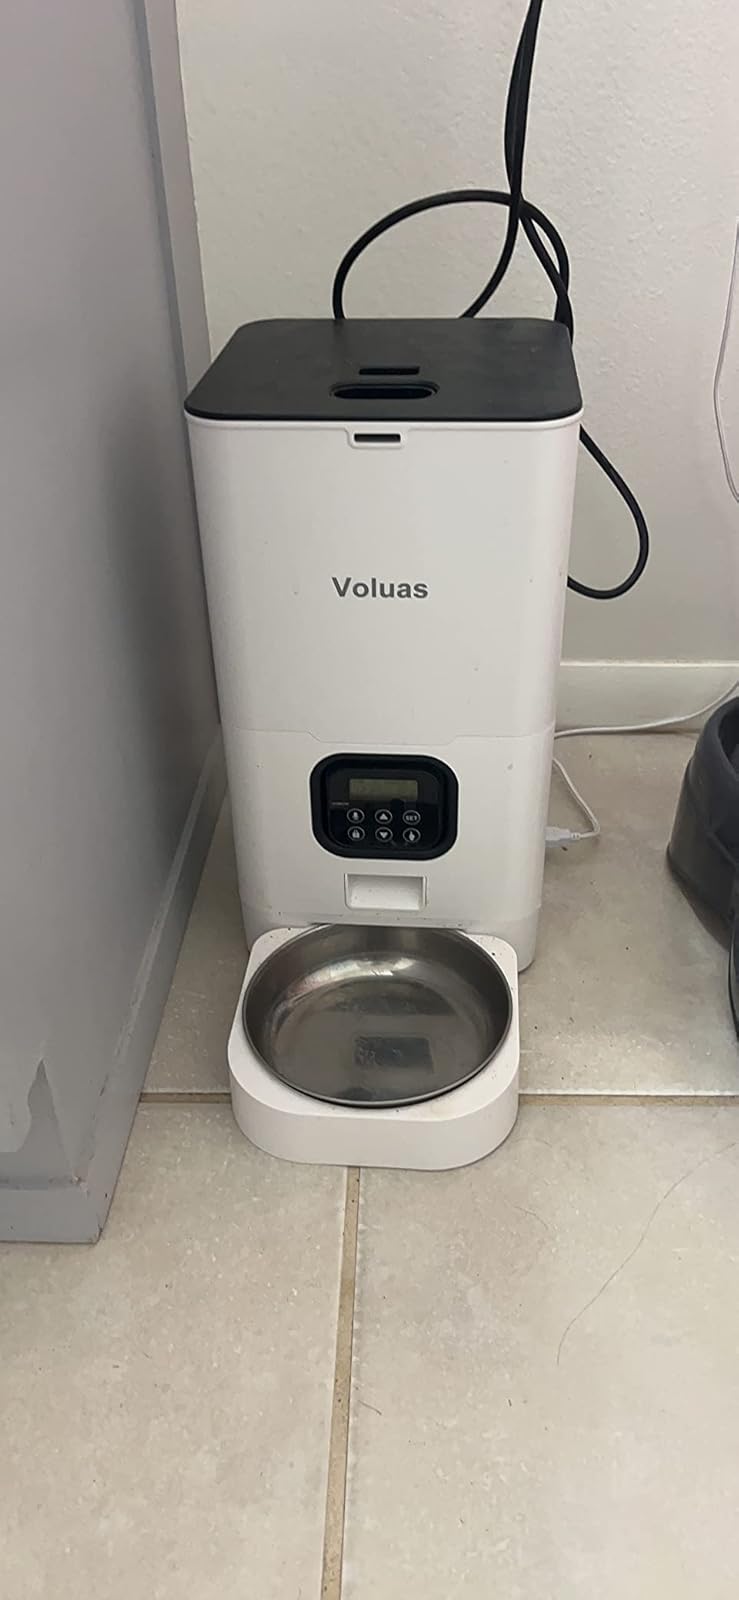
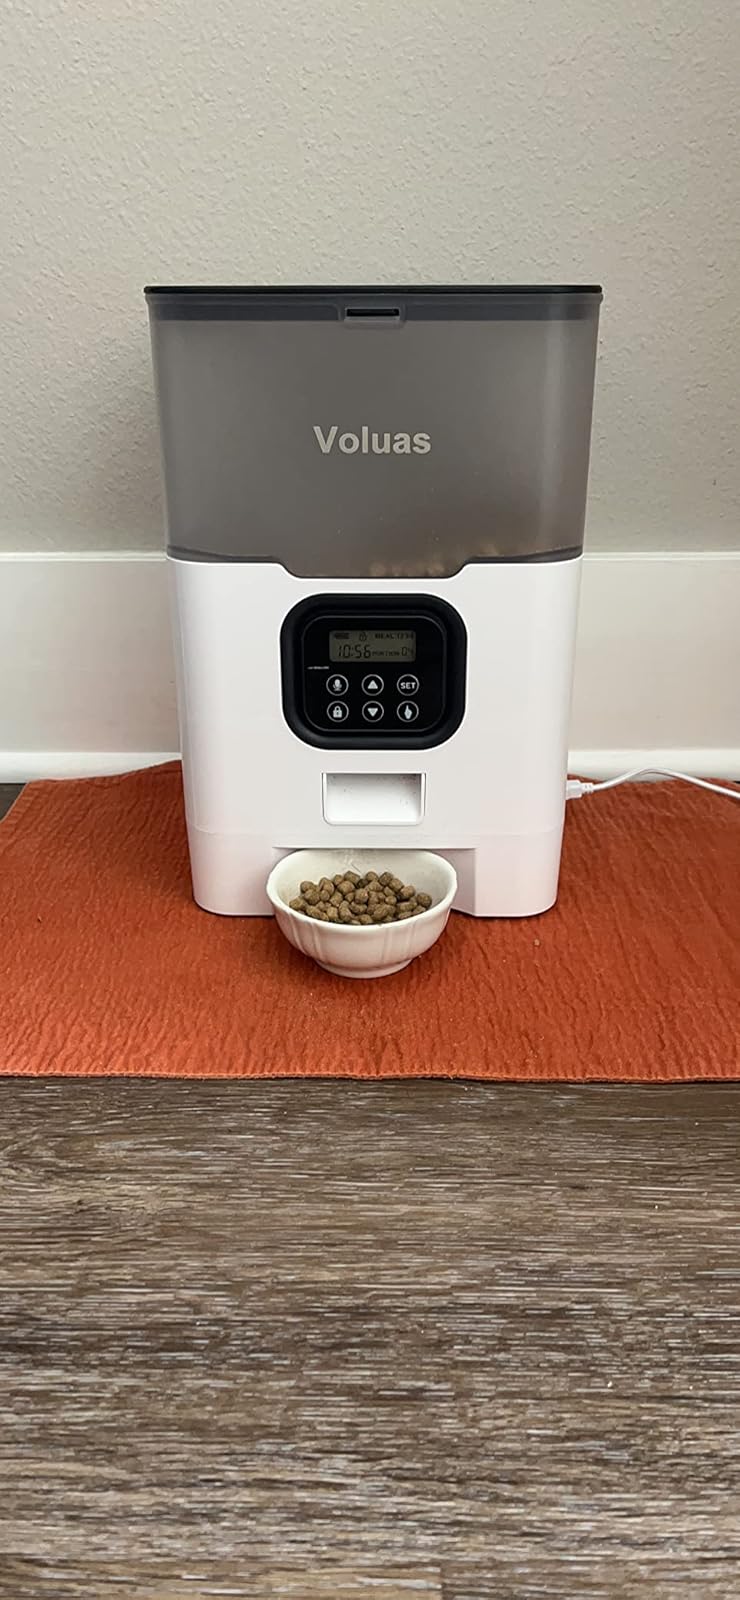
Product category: items_feeder
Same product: no